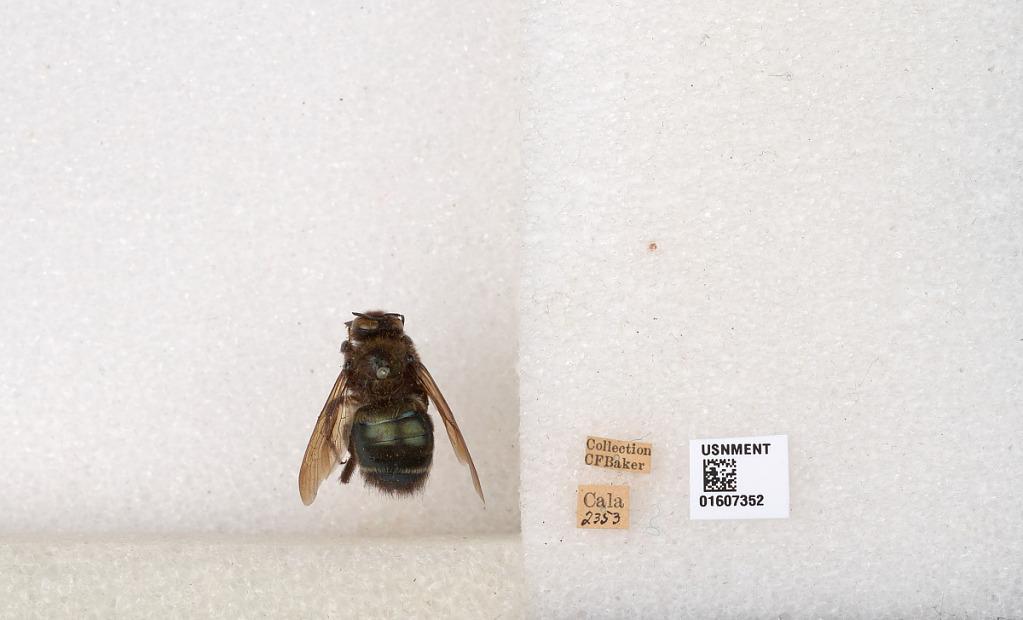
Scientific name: Xylocopa (Xylocopoides) californica californica Cresson
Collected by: C. Baker